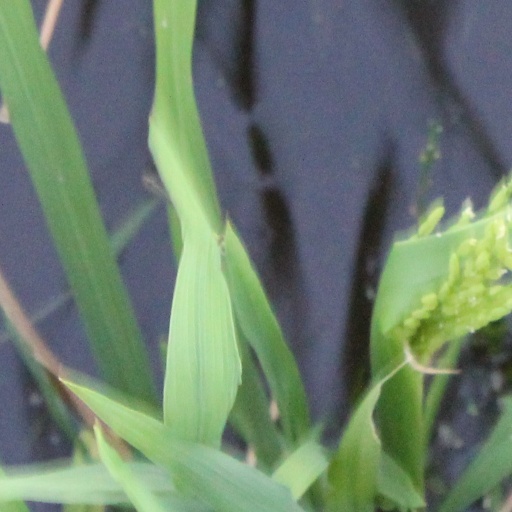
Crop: rice